GBH (band)

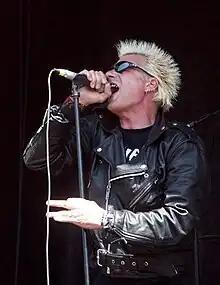
GBH performing on the Warped Tour

GBH embarked on several English and mainland US tours during the early 1980s, including several gigs at the 100 Club. 1982 saw the release of GBH's first LP, "City Baby Attacked by Rats", which reached No. 17 in the UK Albums Chart, as well as No. 2 in the UK Indie Chart. The band's singles had also reached the UK Indie Chart, leading to an appearance on the UK TV programme "The Tube", where they performed "Give Me Fire" (UK Indie Chart No. 2). Lyrically, the album dealt with criticism of British and European culture, violence, morbidity (especially in reference to the song "Passenger on the Menu", which describes in graphic detail the experiences of the passengers on the Uruguayan Air Force Flight 571), atheism, nihilism and humour. Musically, the album was loud and fast, with few songs exceeding three minutes. The success of the first album was repeated with their second LP, "City Babys Revenge", in 1983 and saw more extensive touring in America and Europe and higher profile UK shows, including the Carlisle Punk Festival. With the Carlisle Punk Festival the band co-headlined with fellow UK82 stalwarts The Exploited, and shared the bill with the likes of Toy Dolls, Chelsea, and The Destructors. In 1984, the band dropped the "Charged" from their name and became just GBH (grievous bodily harm).